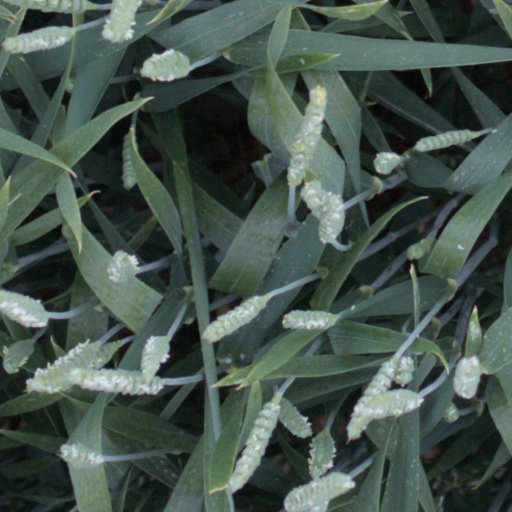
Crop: wheat